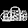
Label: Bag